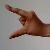
The image shows a hand gesture representing the letter 'Z' in Indian Sign Language.